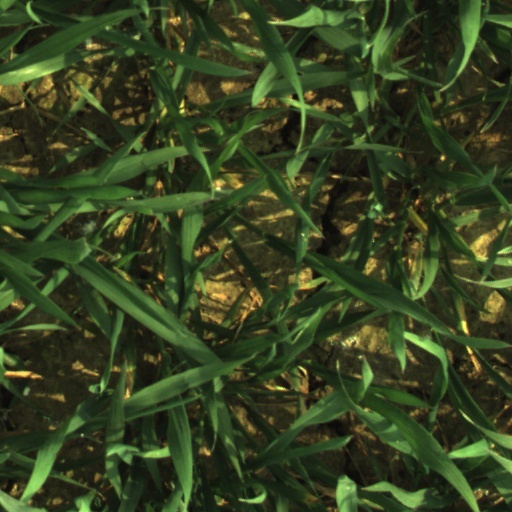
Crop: wheat